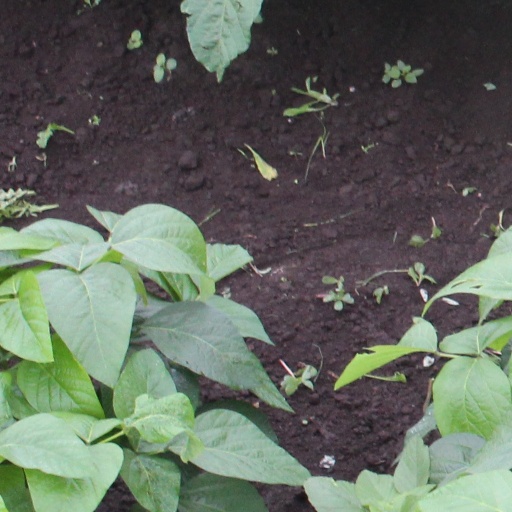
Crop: soybean